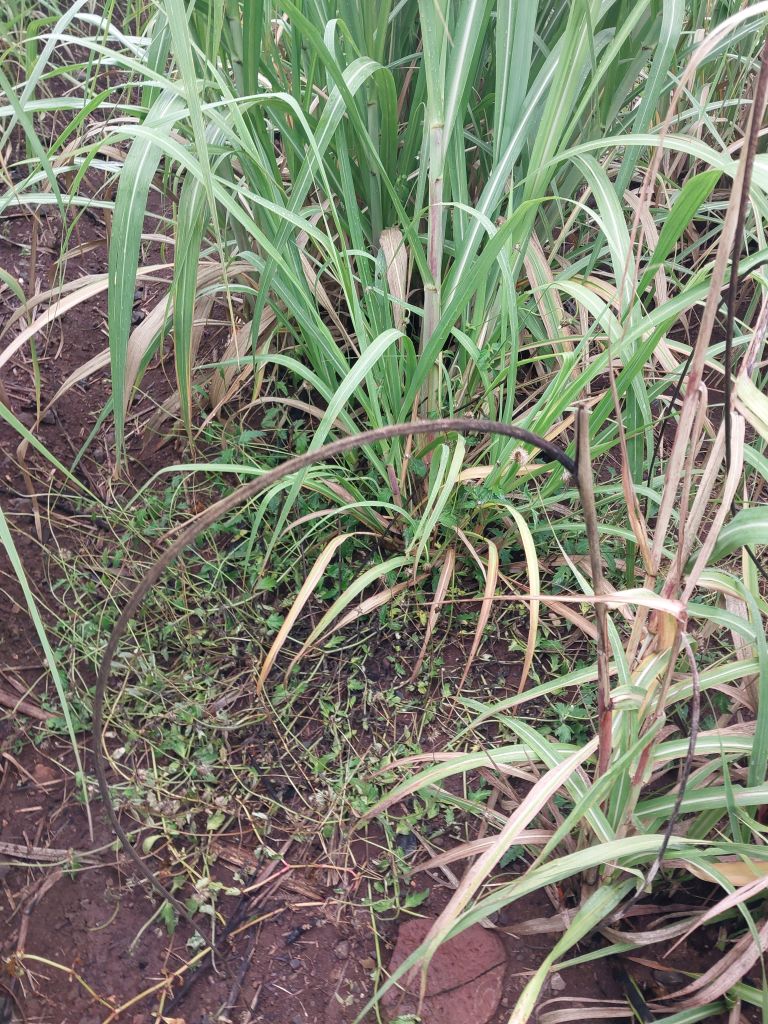
Label: Smut